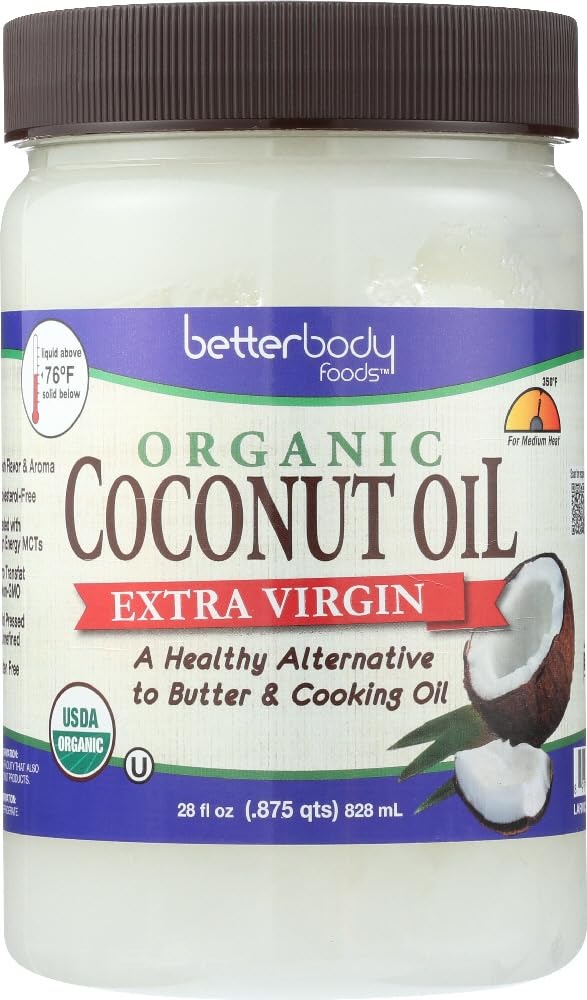
Item Name: Betterbody Oil Coconut Ntrlly Refine
Value: 6.0
Unit: Count

Price: 67.93